The White Ship (story)

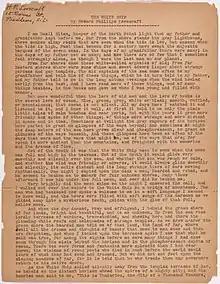
The White Ship

"The White Ship" is a horror short story by American writer H. P. Lovecraft. It was first published in "The United Amateur" (Volume 19) #2, November 1919, and later appeared in the March 1927 issue of "Weird Tales".